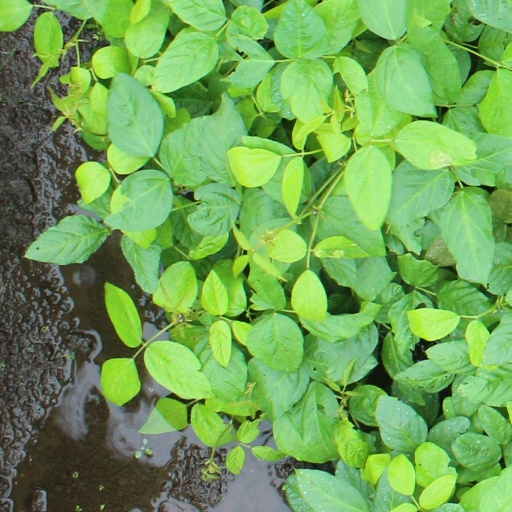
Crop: soybean